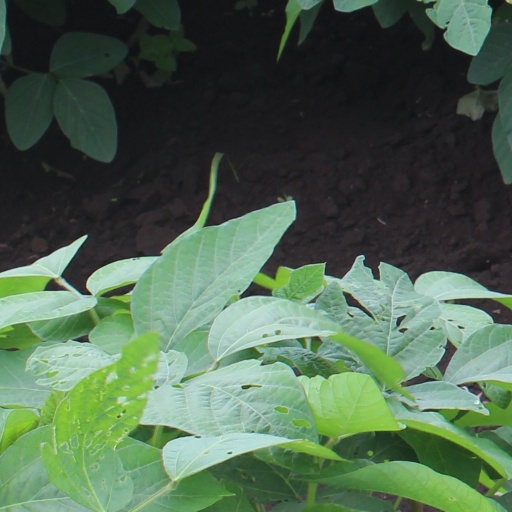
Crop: soybean